List of parliamentary constituencies of Ghana

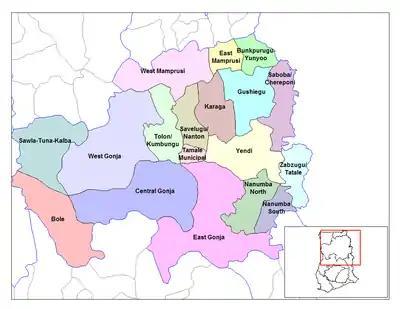
Districts of Northern Ghana

The number of constituencies increased/spread from 22 to 27 in 2004 and to 34 before the 2012 Ghanaian general election.